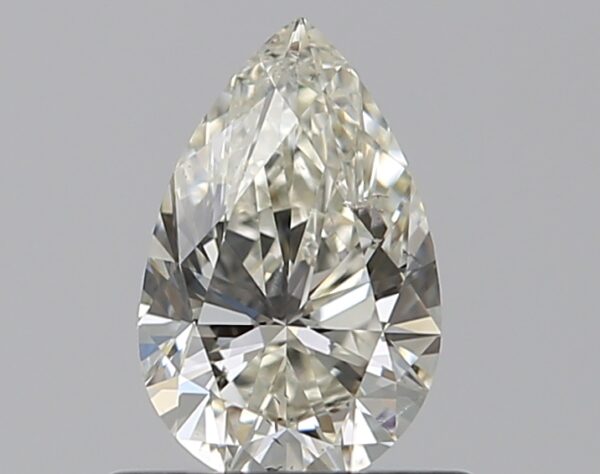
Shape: pear
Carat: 0.5
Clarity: SI1
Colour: J
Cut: EX
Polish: EX
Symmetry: VG
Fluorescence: N
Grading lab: GIA
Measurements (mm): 6.84 x 4.41 x 2.81